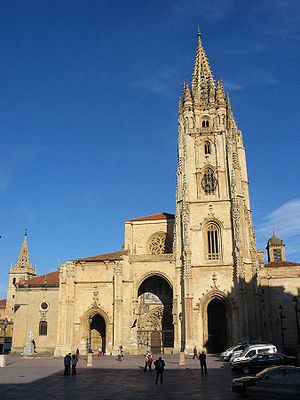
Oviedo
San Salvador-domkirken i Oviedo
Oviedo er hovedstad i den autonome region Asturien i Spanien.